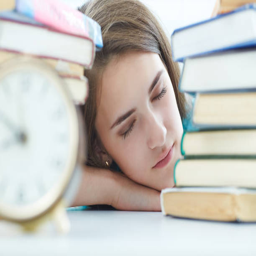
tired female student at workplace in room taking nap near a pile of books .